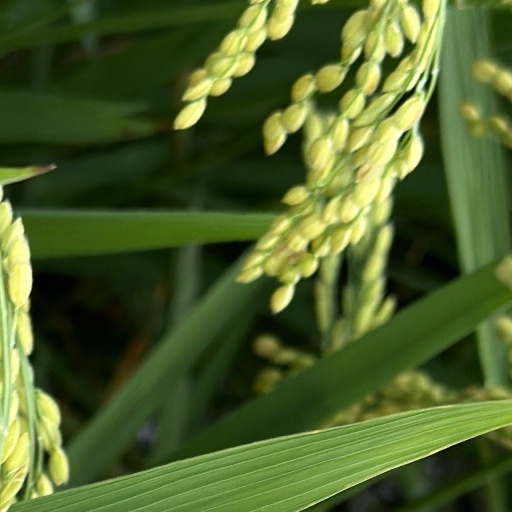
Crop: rice